Eccleshill, Bradford

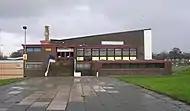
Eccleshill Pool

North of Stony Lane is the former Stoney Lane Quarry now a recreation ground known as The Delph, a grassed area with a fenced children's play ground and triangulation pillar.